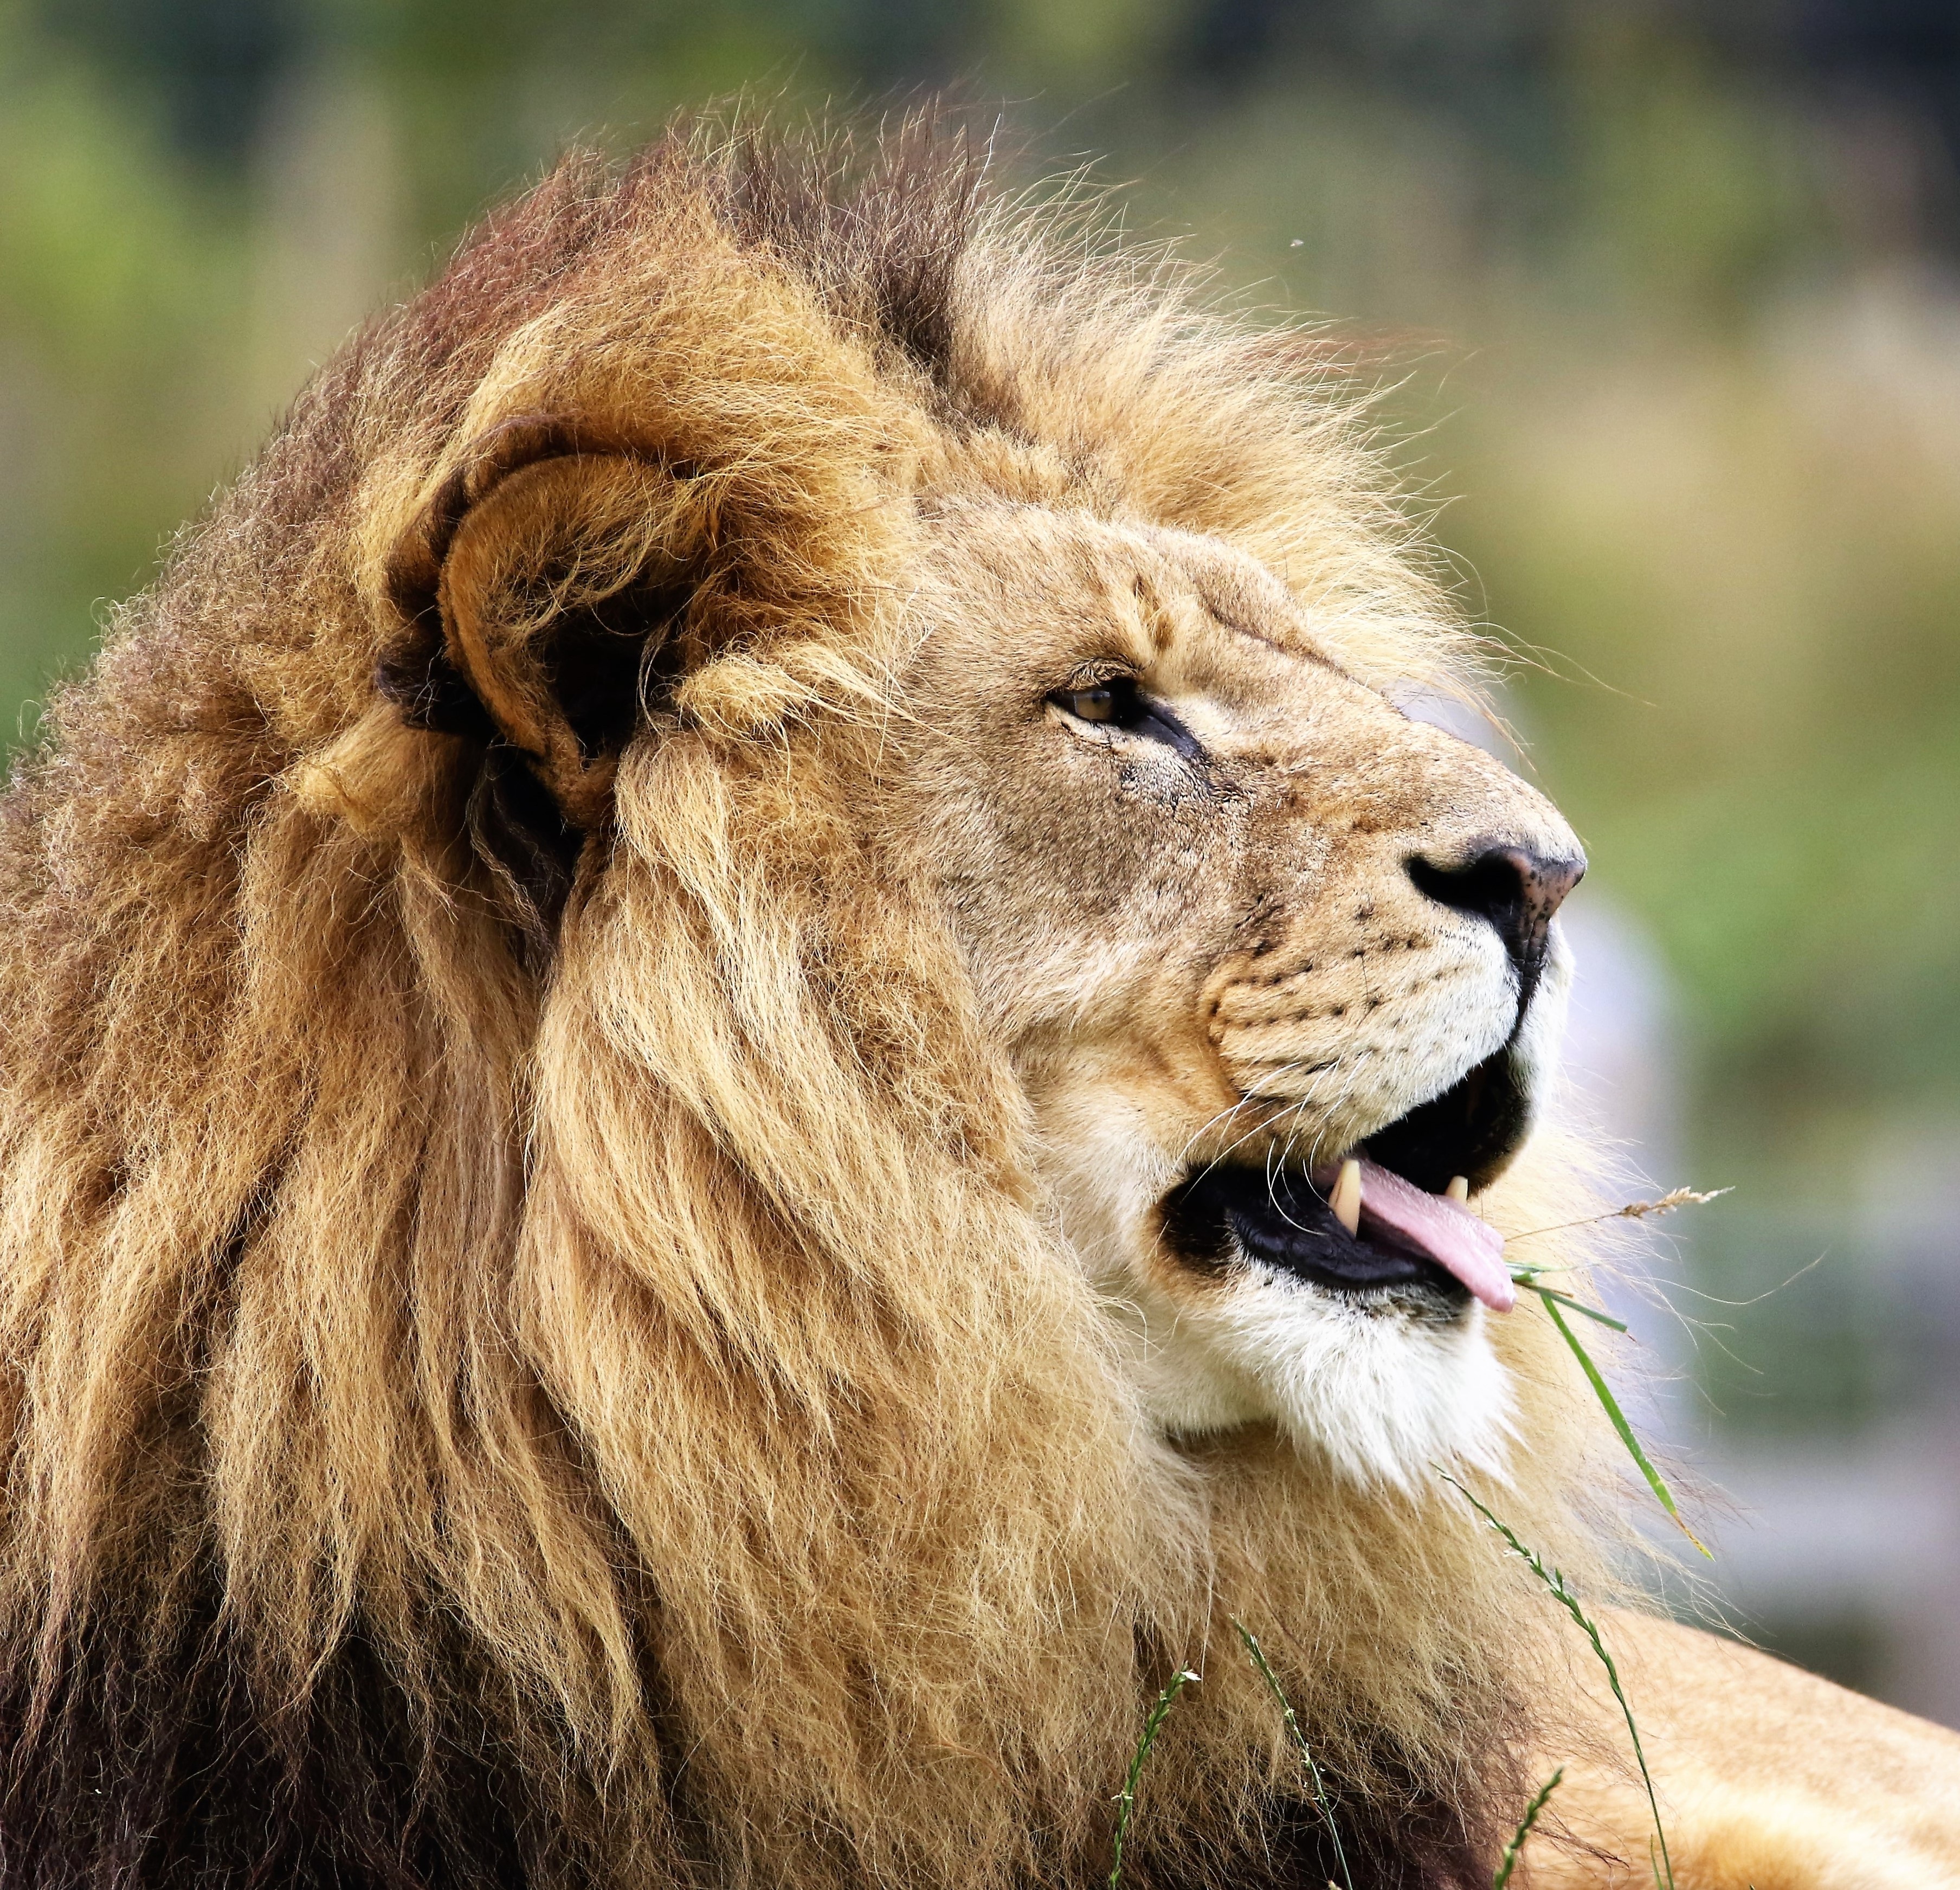
adventure, animal, wildlife, wild, portrait, cat, africa, feline, mammal, mane, predator, fauna, savanna, lion, lioness, big cat, close up, whiskers, roar, king, snout, furry, endangered, danger, vertebrate, big, carnivore, hunter, safari, leo, pride, big cats, cat like mammal, dog breed group, masai lion